Edgewater, New Jersey

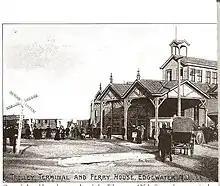
Trolley terminal and ferry house, early 20th century

The 20th century brought great change to Edgewater with industrialization, which overwhelmed the borough and filled of the shoreline with its operations. Transportation of factory goods was facilitated when the New York, Susquehanna and Western Railway cut the Edgewater Tunnel through the Palisades in 1894 to connect the borough to its main line. Edgewater was also well situated for shipping, with deep water piers on the Hudson River and access to abundant labor from Manhattan. Generally, industrial development occurred in the southern end of the borough, while the northern end remained residential. As industrialization increased in the borough, picnic grounds lost their appeal and resort hotels faded. By 1918, there were 8,044 workers employed by Edgewater's manufacturing facilities, producing primarily chemicals, dyes, and confectionery products such as oils and sugars. Prominent industries of Edgewater included a Ford assembly plant, Alcoa, Valvoline, and the American Can Company. Railroad trains served various factories, traversing tracks laid in River Road. During the first 30 years of the century, Edgewater's population quadrupled, and the transient workforce increased tenfold. Eventually the factories closed. The reasons were varied, but they included the globalization of industry, obsolete facilities and the replacement of railroad shipping by trucking, which could not run its large tractor trailer trucks on Edgewater's narrow streets.